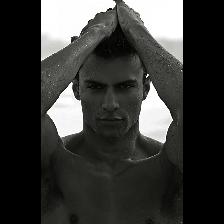
Label: Human